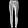
Label: Trouser